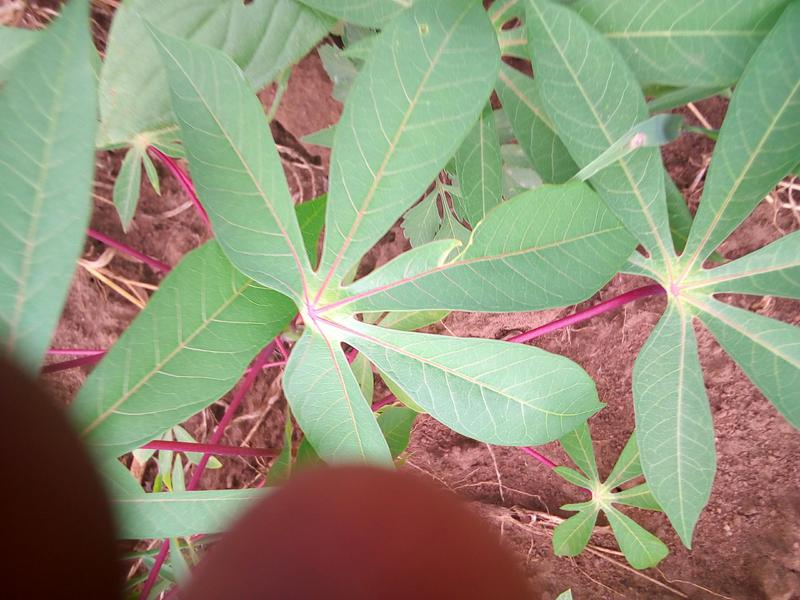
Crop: cassava
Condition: healthy